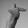
ASL letter: T